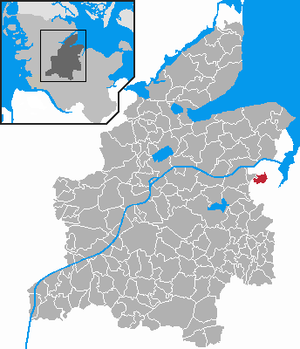
Kronshagen est une commune d'Allemagne située à l'ouest de Kiel dans l'arrondissement de Rendsburg-Eckernförde.